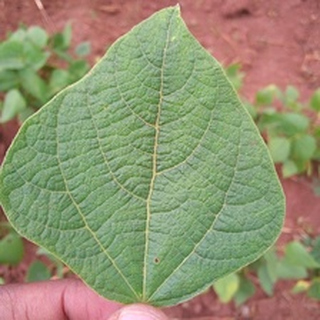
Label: healthy_bean